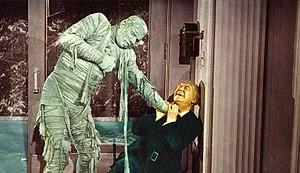
Le Fantôme de la Momie est un film américain réalisé par Reginald Le Borg, sorti en 1944. Ce film est la suite du film La Tombe de la Momie.